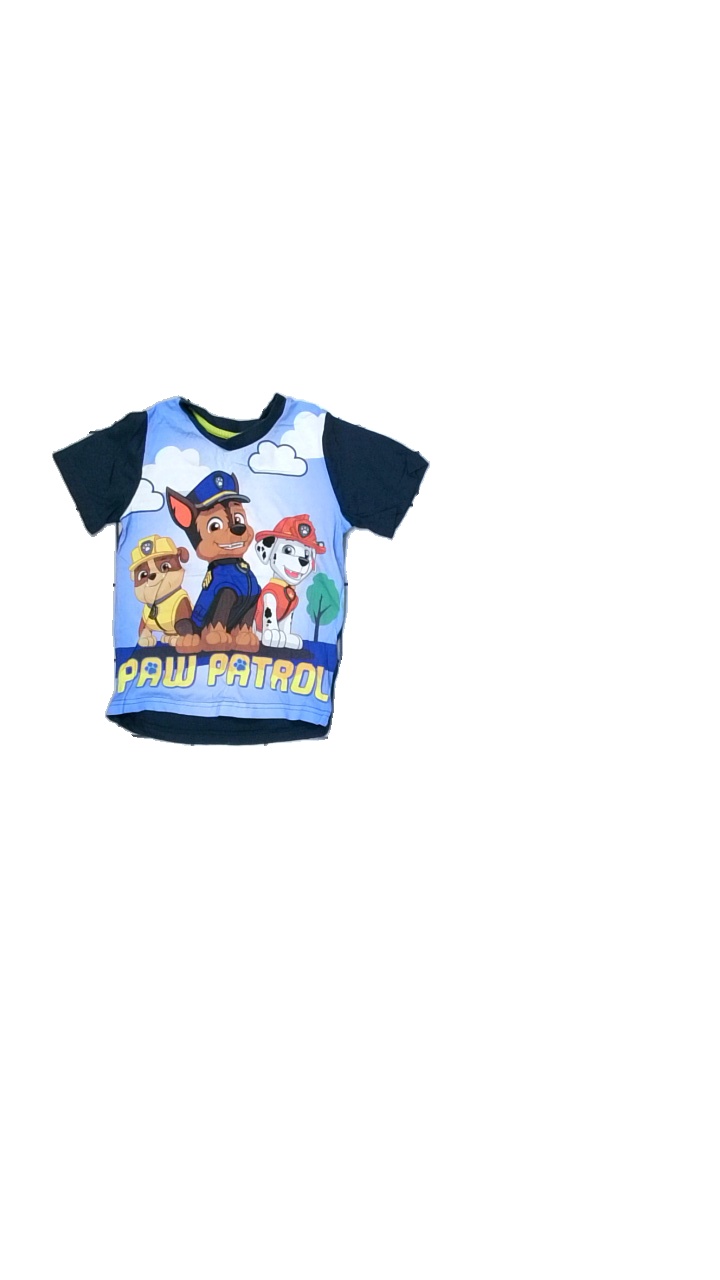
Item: T-shirt (Children)
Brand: Nickelodeon
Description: blå t-shirt med djur på, urtvättad
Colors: Blue, Brown, Red, Multicolor
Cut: Regular
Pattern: Animal print
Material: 100% cotton
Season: All
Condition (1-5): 2
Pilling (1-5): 2
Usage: Export
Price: <50